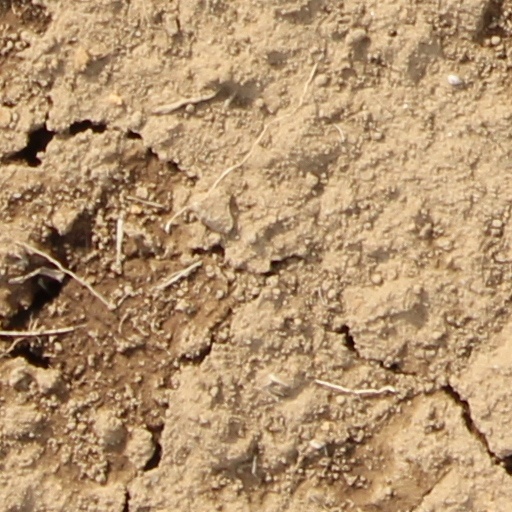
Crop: wheat